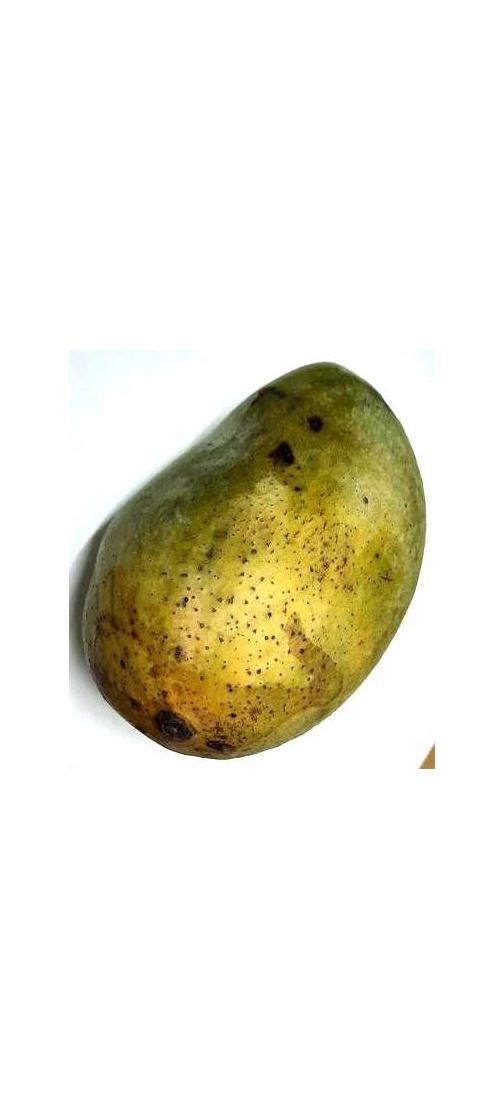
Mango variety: Fazli Classic